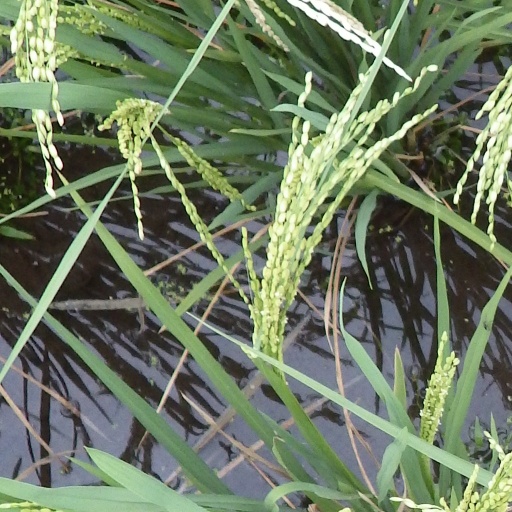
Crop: rice